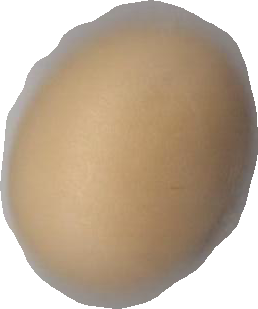
Variety: Grobogan